Barış Akarsu

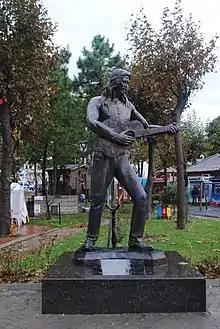
A statue erected in his honor in Amasra

On June 29, 2007, Akarsu and two friends were on their way to a celebration party for his birthday in Bodrum. Their car collided with a truck at an intersection with no traffic lights. The driver of the car, his girlfriend Zeynep Koçak, and passenger Nalan Kahraman died on the same day of the accident. Barış Akarsu was transported to a hospital with severe injuries. On July 4, 2007, Akarsu died due to complications arising from the accident.